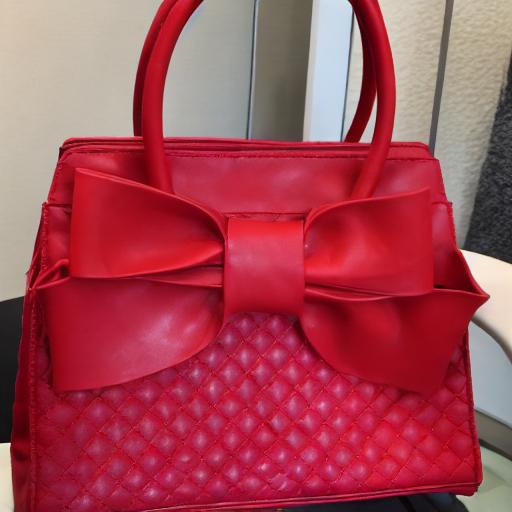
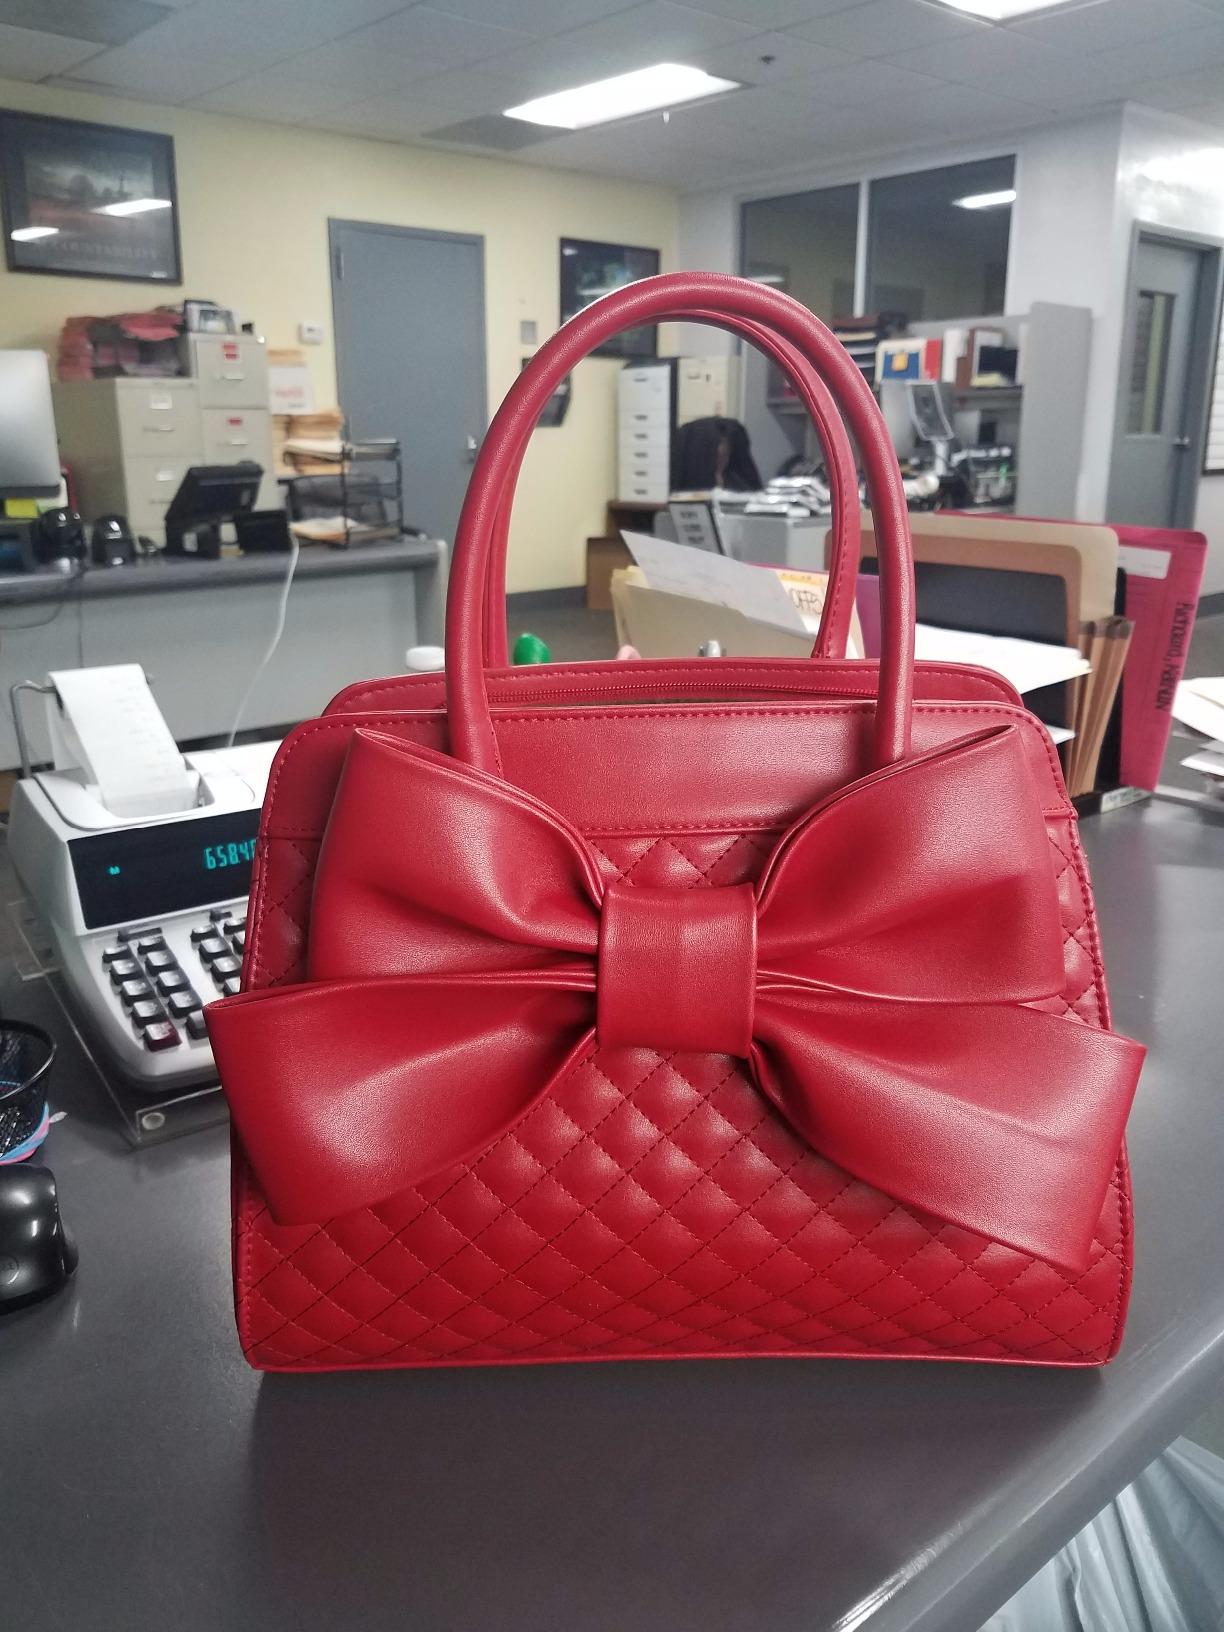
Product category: accessories_handbag
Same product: no